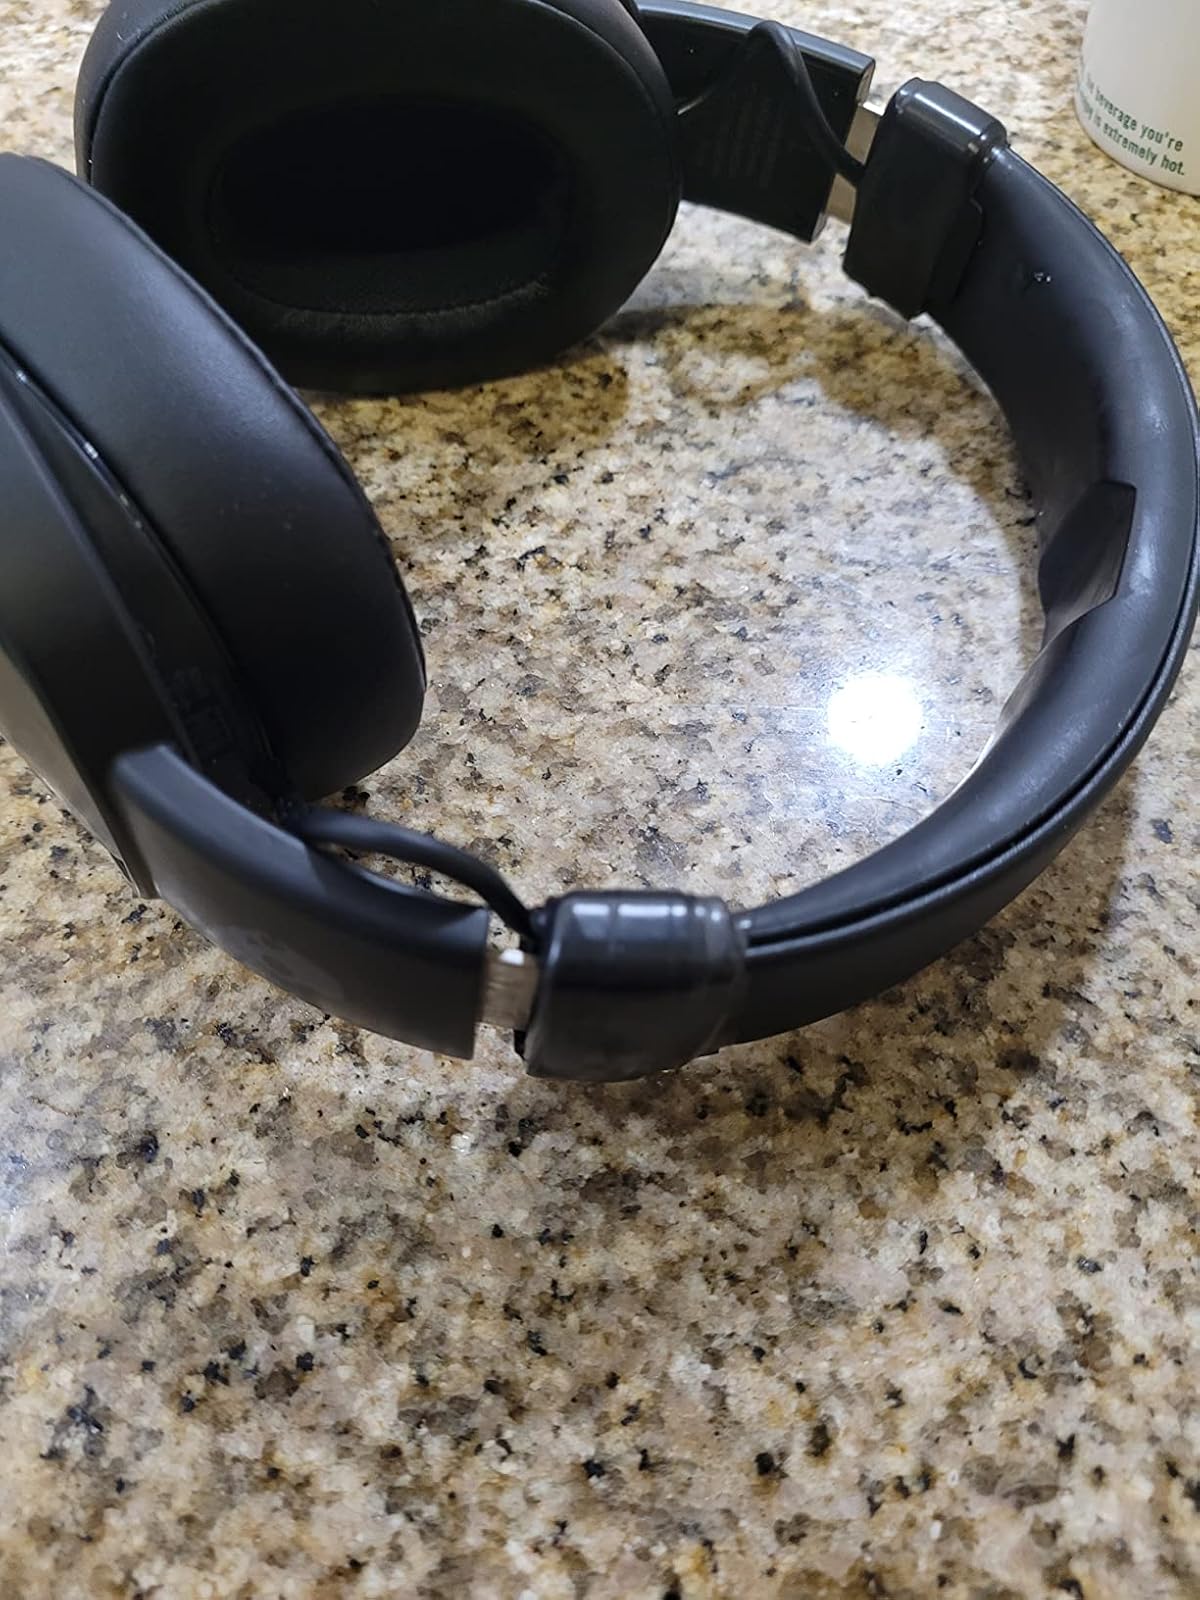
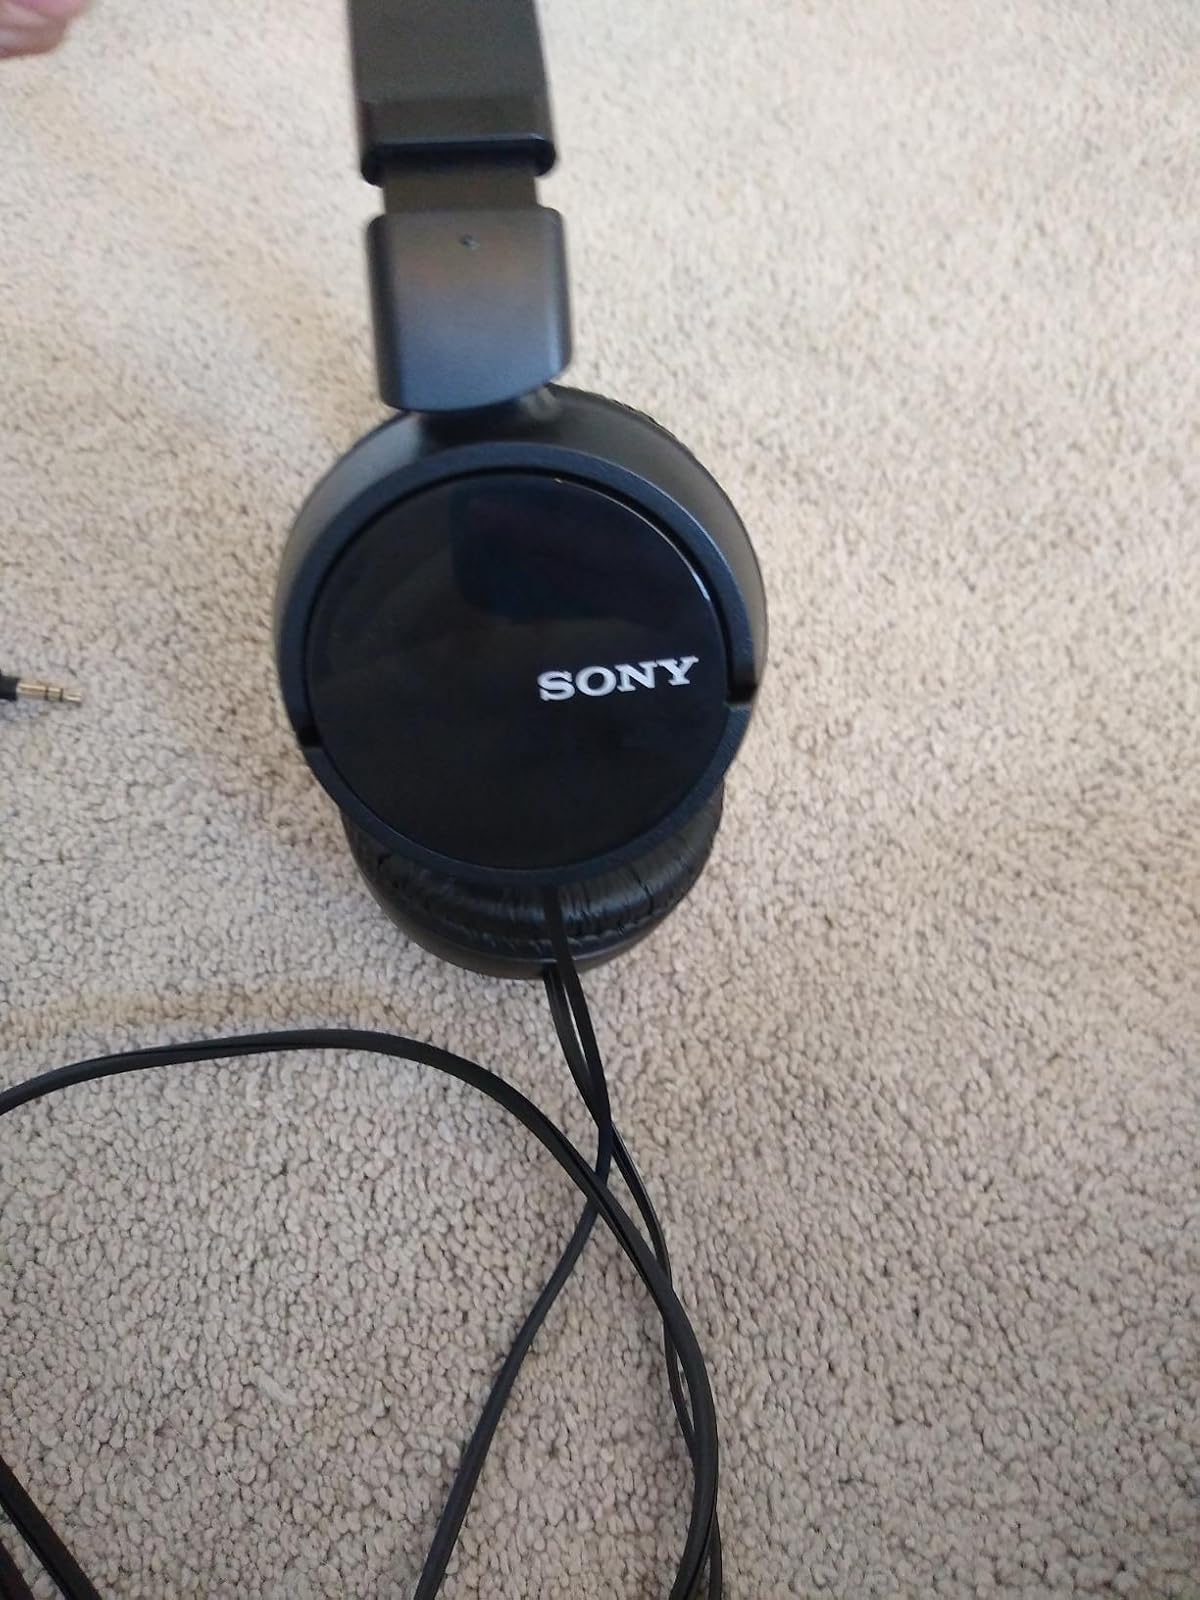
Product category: headphones
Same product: no